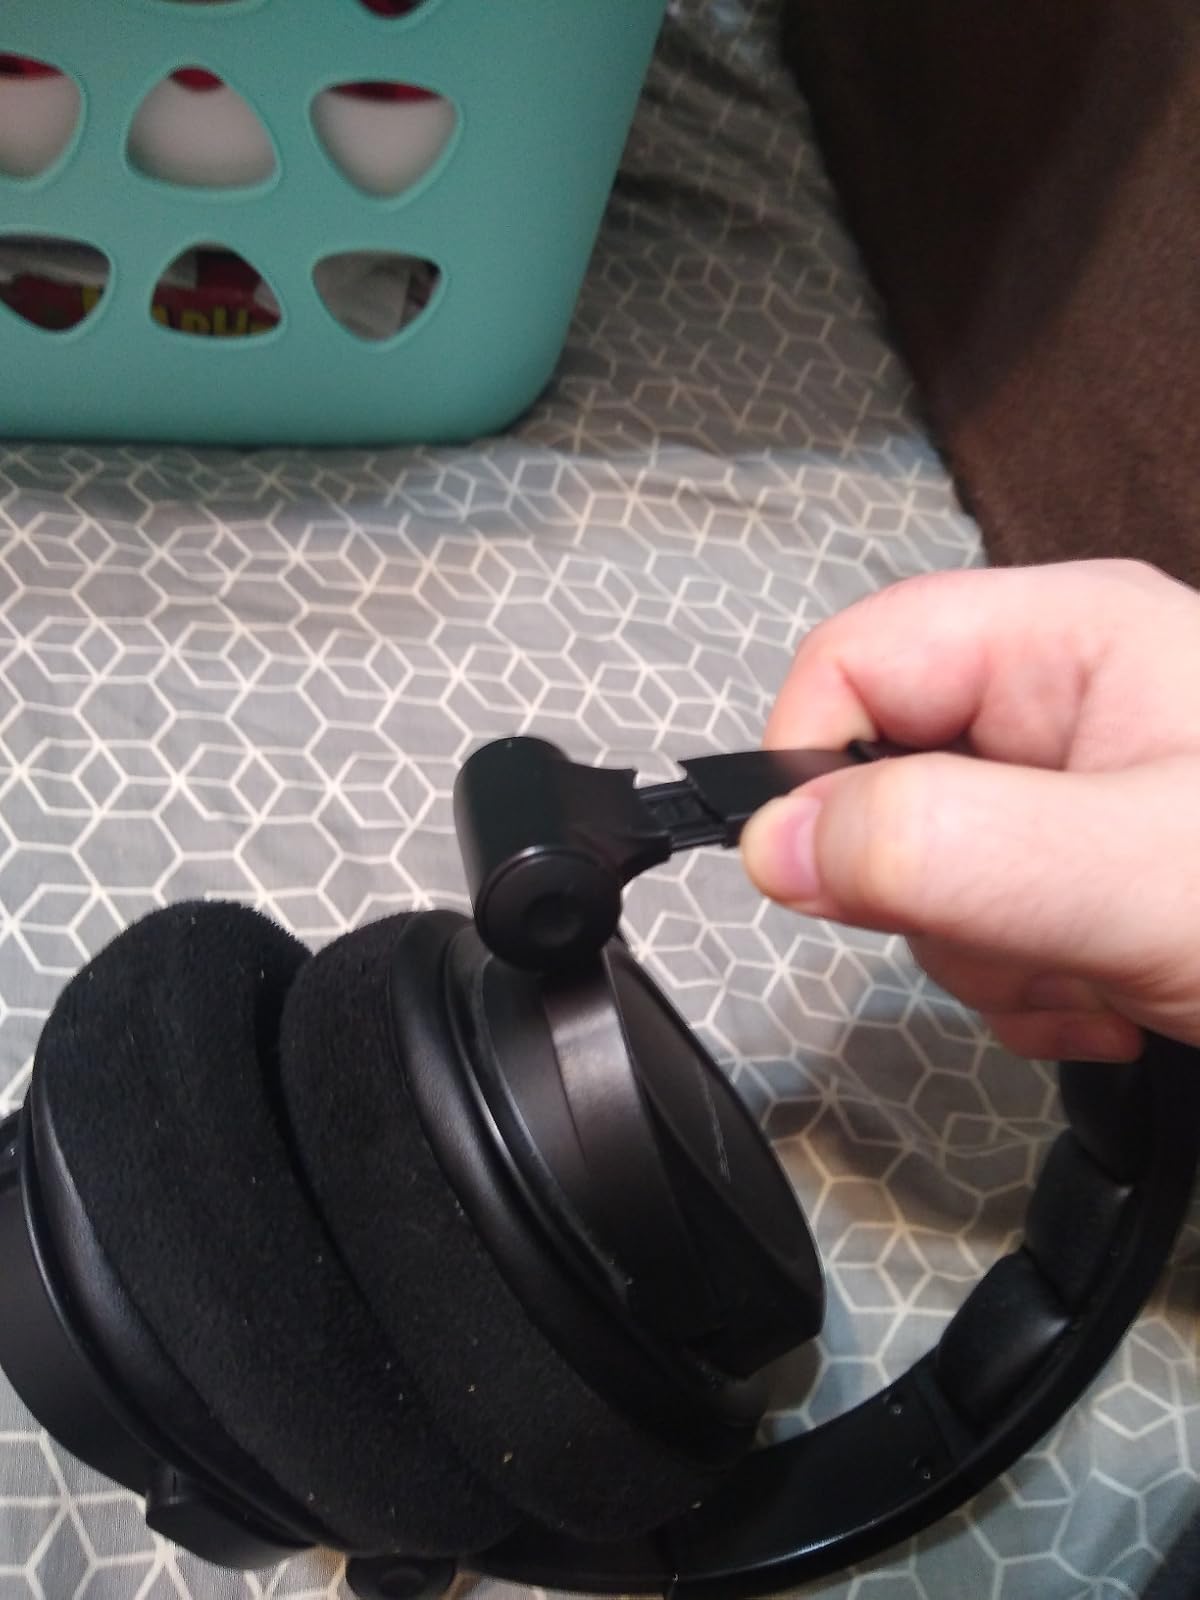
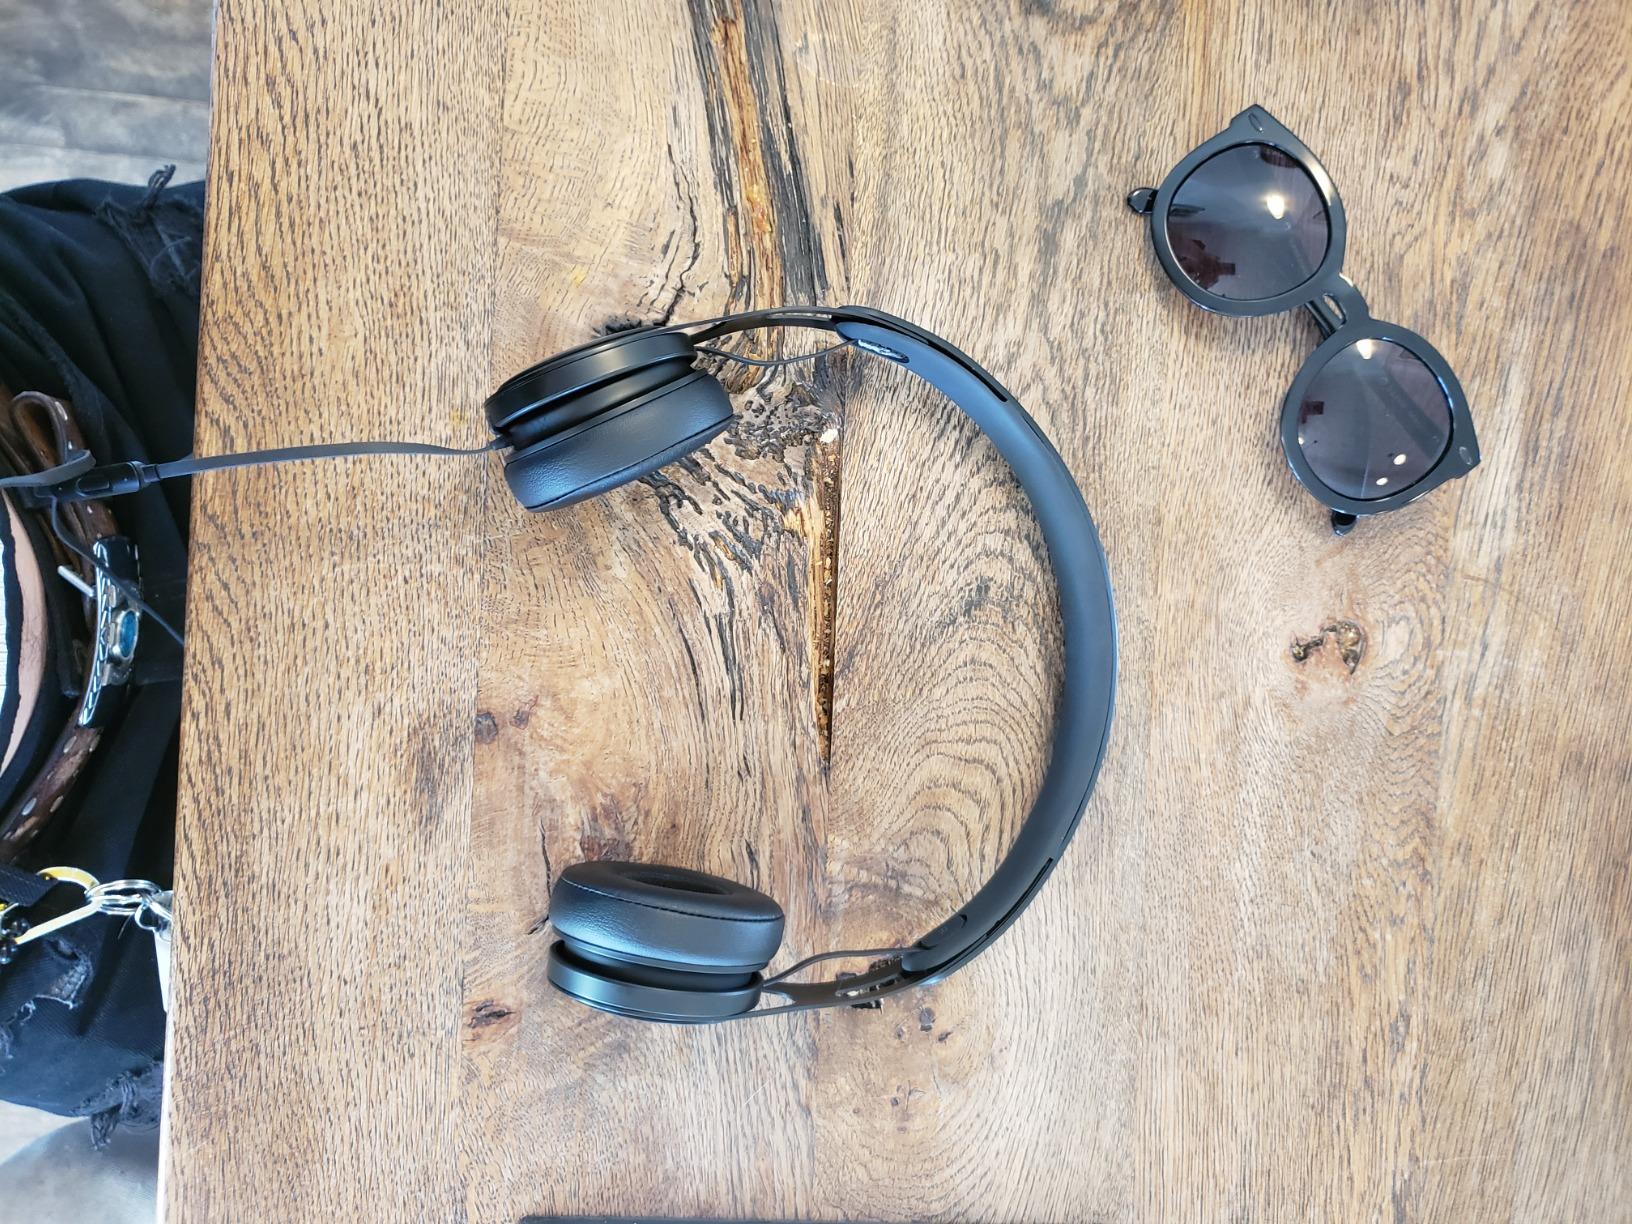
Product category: headphones
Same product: no